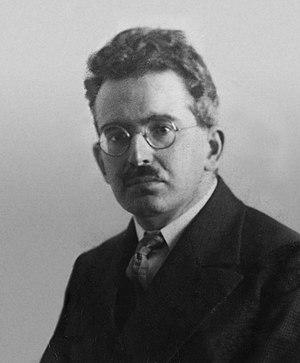
Walter Benjamin en 1928
Walter Benjamin [ˈvaltɐ ˈbɛnjamiːn] est un philosophe, historien de l'art, critique littéraire, critique d'art et traducteur allemand, né le 15 juillet 1892 à Berlin et mort le 26 septembre 1940 à Portbou.
La Kabbale est une tradition ésotérique du judaïsme, présentée comme la « Loi orale et secrète » donnée par YHWH à Moïse sur le mont Sinaï, en même temps que la « Loi écrite et publique ». Elle trouve sa source dans les courants mystiques du judaïsme synagogal antique.
Daniel Bensaïd, né le 25 mars 1946 à Toulouse et mort le 12 janvier 2010 à Paris, est un philosophe et théoricien trotskiste français. Il fut un dirigeant historique de la Ligue communiste révolutionnaire et de la Quatrième Internationale.
La philosophie de l'histoire est la branche de la philosophie traitant du sens et des finalités du devenir historique. Elle regroupe l'ensemble des approches, se succédant de l'Antiquité à l'époque contemporaine, tendant à affirmer que l'histoire n'est pas le fruit du hasard, de l'imprévu, voire du chaos, mais qu'elle obéit à un dessein en suivant un parcours. Dans une perspective chronologique, on peut globalement distinguer cinq étapes.
La Chevirat haKelim, ou Chevirat hakelim, littéralement la « brisure des vases », est un concept de la Kabbale lourianique. Ce concept joue un rôle majeur dans l’enseignement d’Isaac Louria. La « brisure des vases » définit, selon lui, l'étape charnière entre la troisième et la quatrième phase de la création du monde.